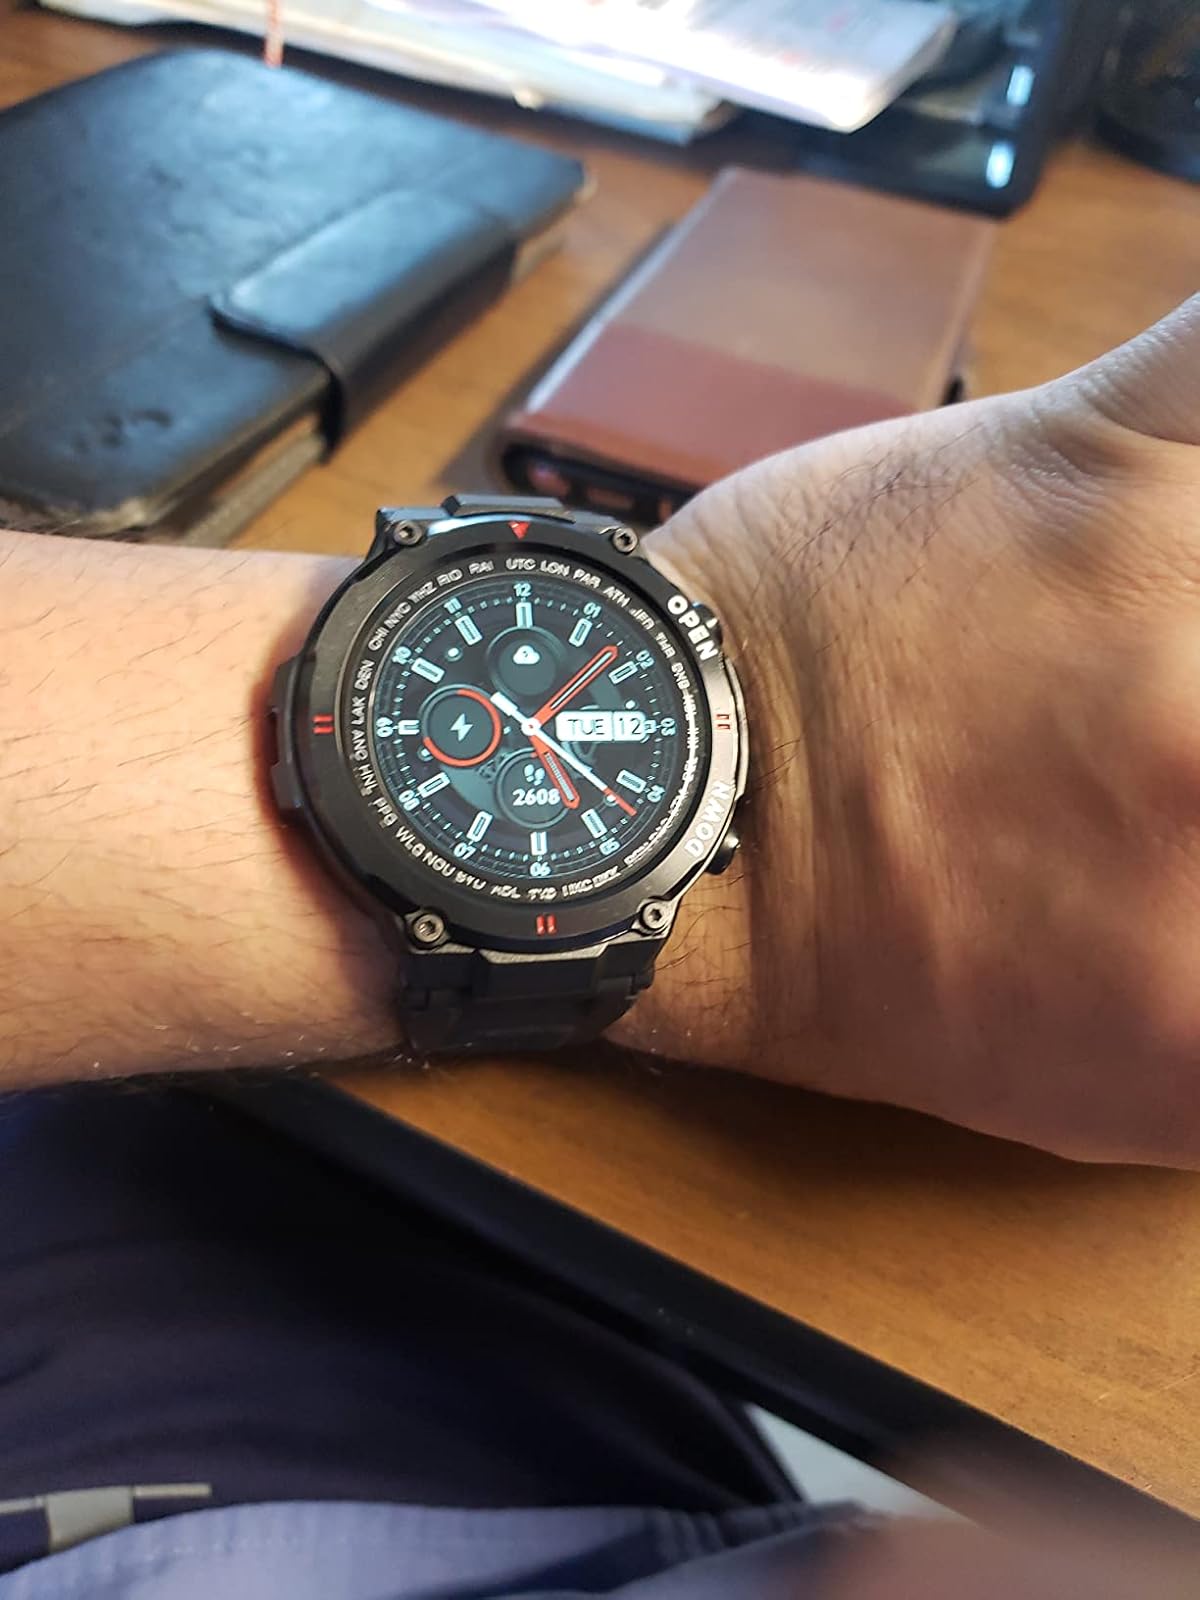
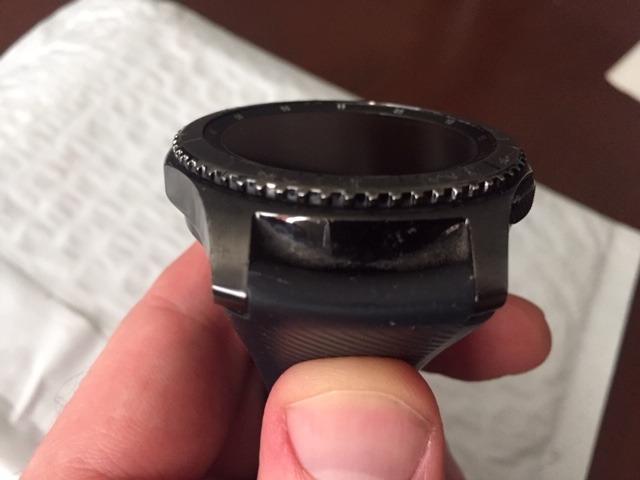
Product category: smartwatch
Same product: no